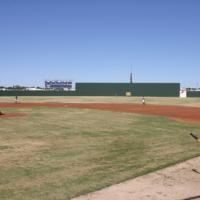
Weather: sun or clear